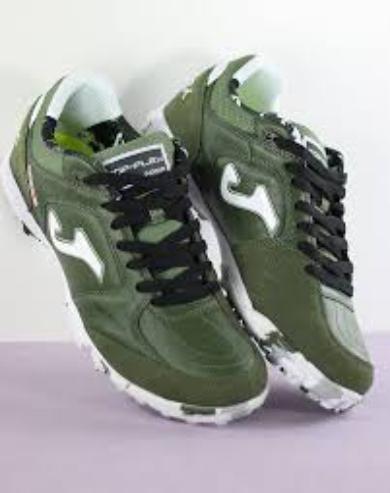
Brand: Joma-2
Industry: Clothes